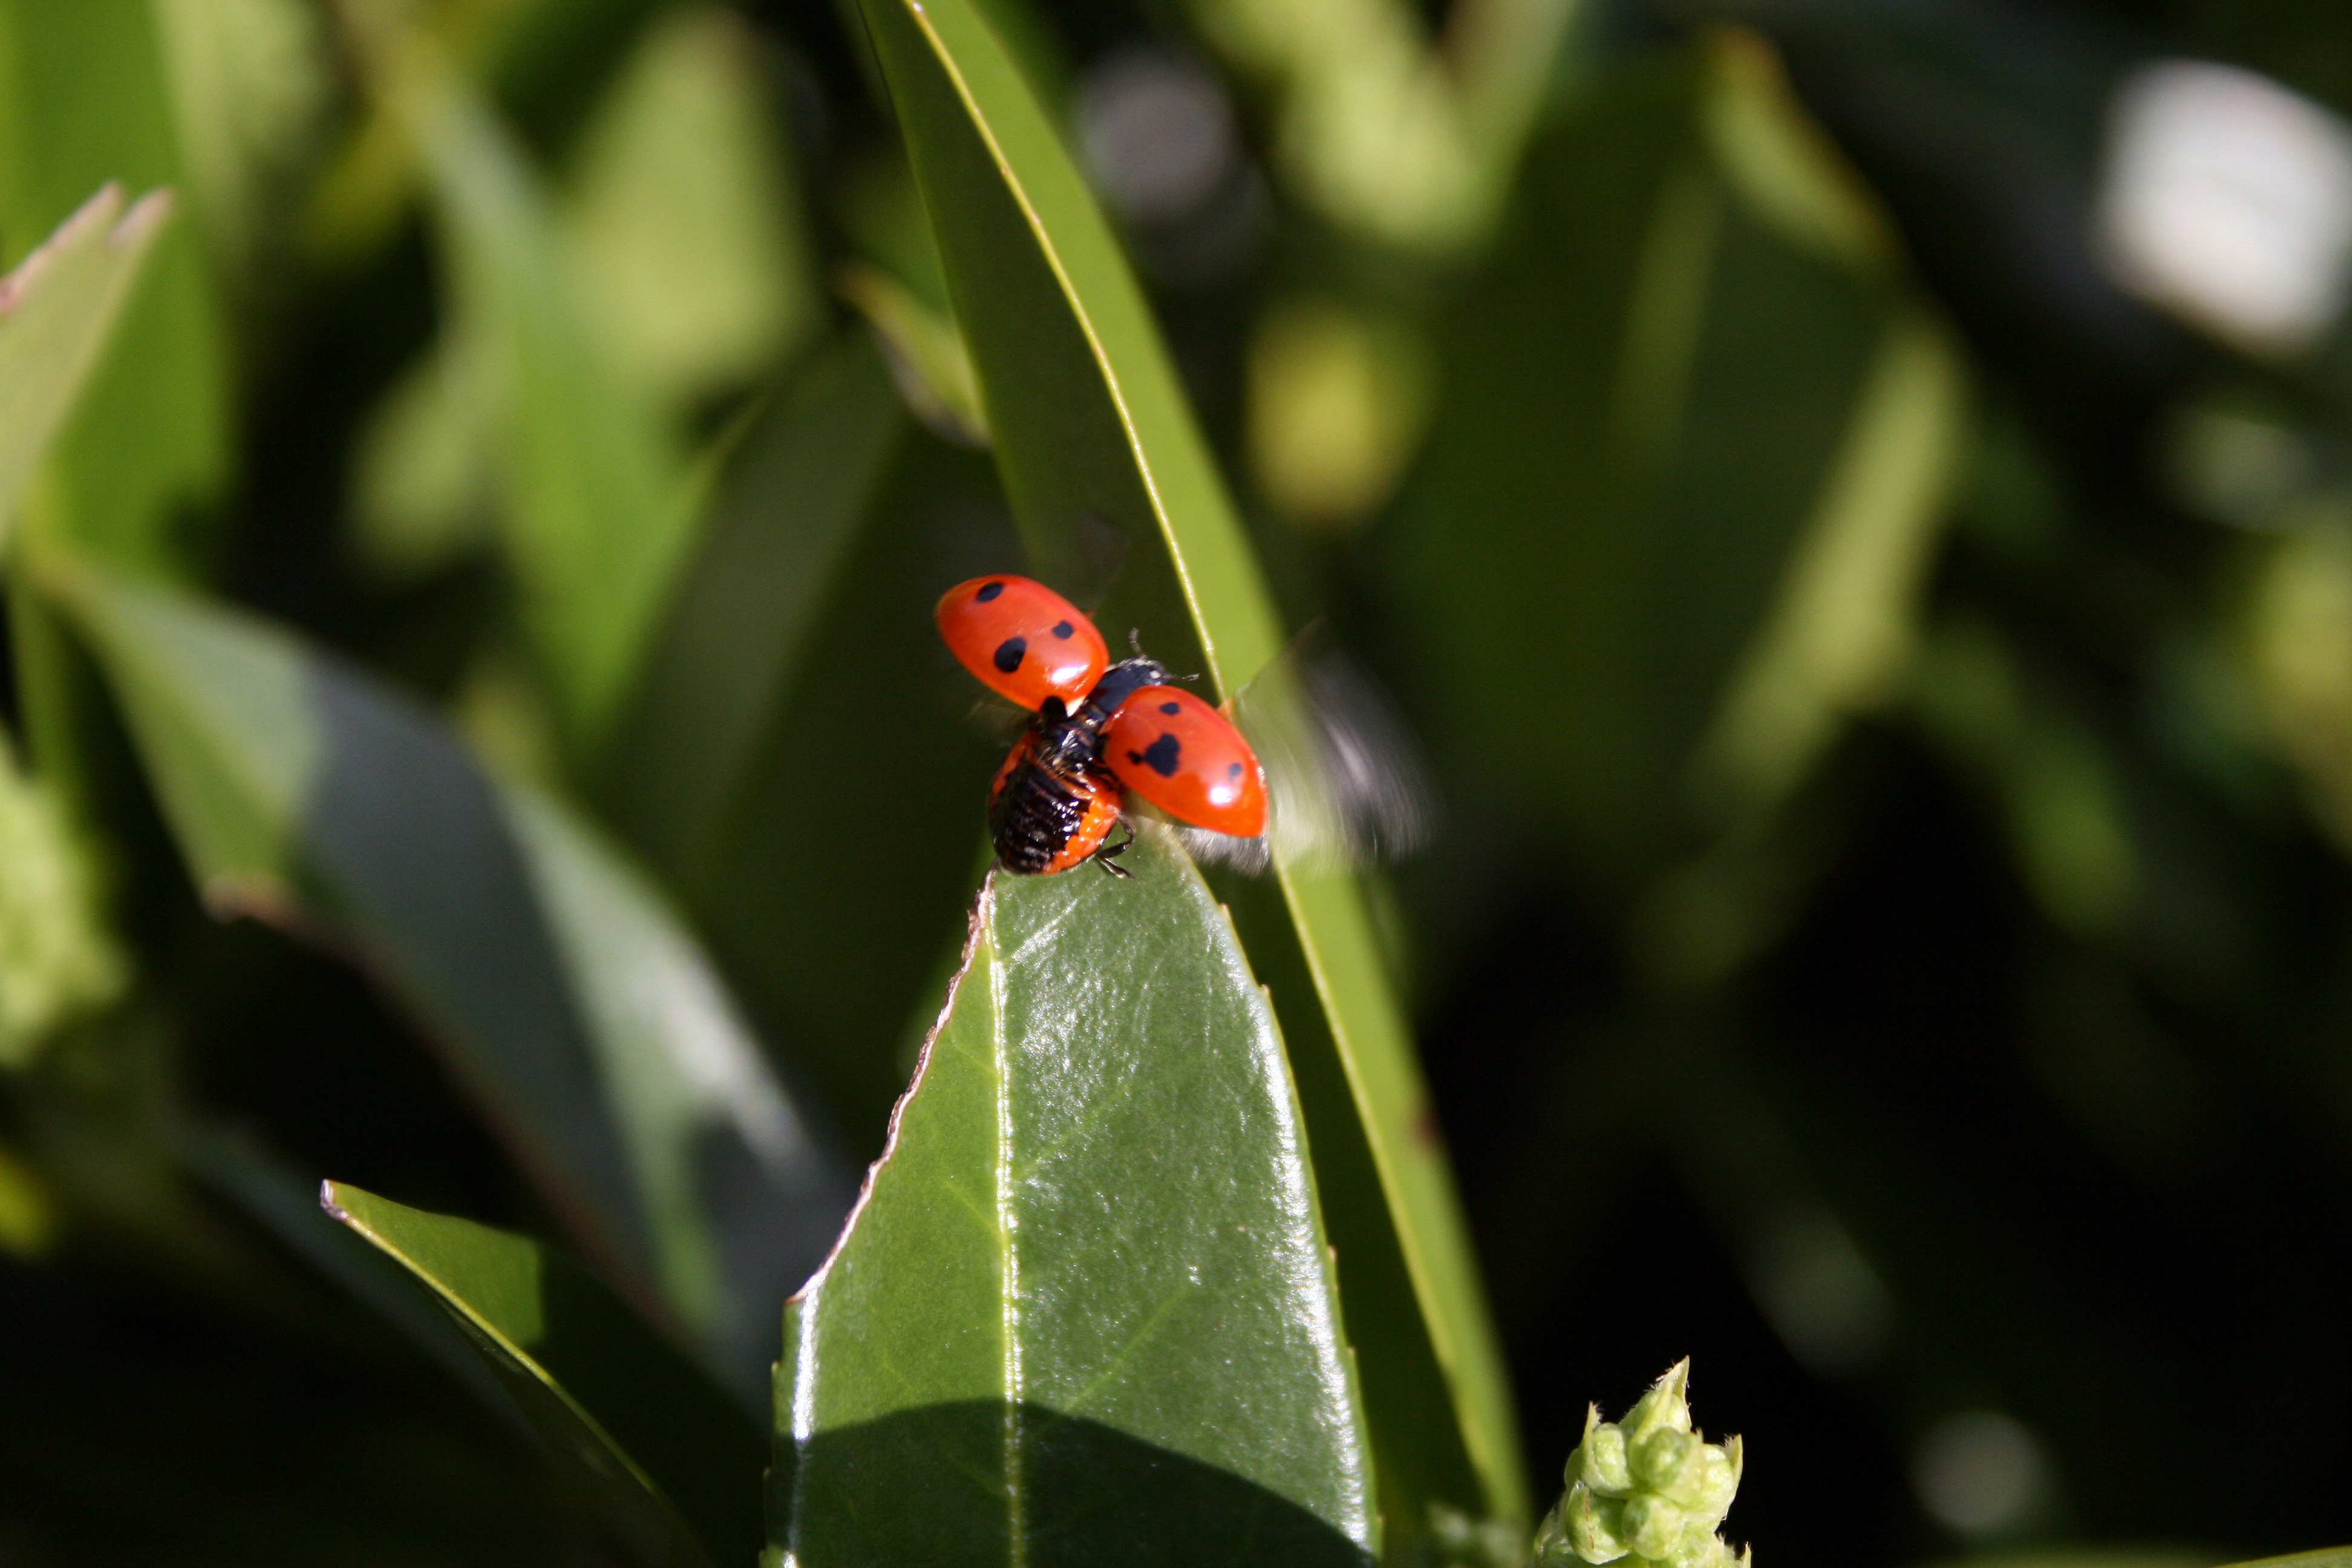
nature, photography, flower, green, insect, macro, ladybug, bug, botany, garden, flora, fauna, ladybird, invertebrate, close up, beetle, macro photography, arthropod